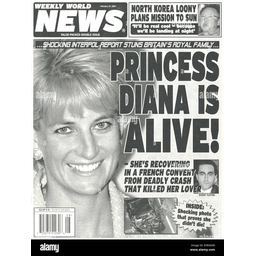
Label: paper